Typography

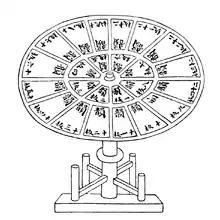
A revolving type case for wooden type in China, an illustration shown in a book published in 1313 by Wang Zhen

Typography is the art and technique of arranging type to make written language legible, readable and appealing when displayed. The arrangement of type involves selecting typefaces, point sizes, line lengths, line spacing, letter spacing, and spaces between pairs of letters. The term "typography" is also applied to the style, arrangement, and appearance of the letters, numbers, and symbols created by the process. Type design is a closely related craft, sometimes considered part of typography; most typographers do not design typefaces, and some type designers do not consider themselves typographers. Typography also may be used as an ornamental and decorative device, unrelated to the communication of information.